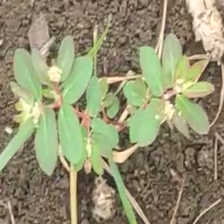
Weed species: Choti_dudhi_(Euphorbia_hirta)